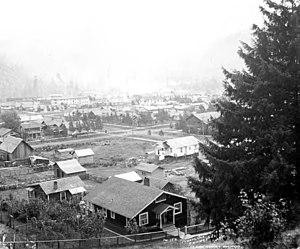
Powers est une municipalité américaine située dans le comté de Coos en Oregon. Lors du recensement de 2010, sa population est de 689 habitants.